Martin Chodúr

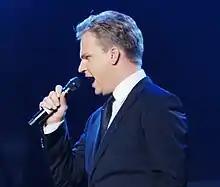
Chodúr in 2011

In 2006, the group released an album named "Who Is Martin?", which they performed on the Czech Television program "Noc s Andělem" in 2007. After winning "SuperStar" in 2009, Chodúr left the band.